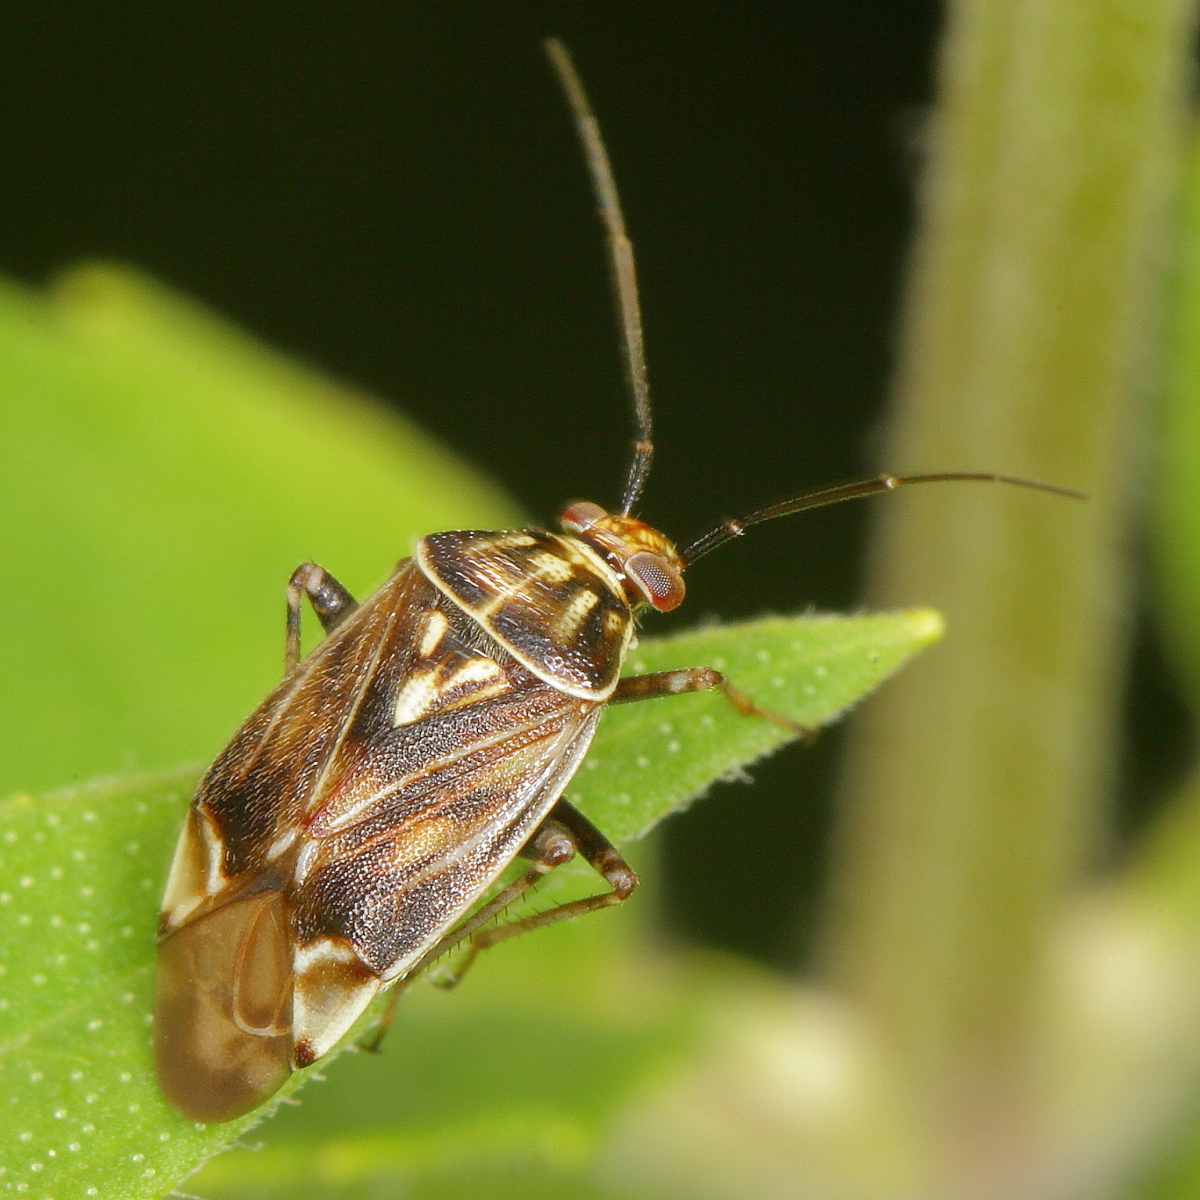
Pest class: lygus_bug